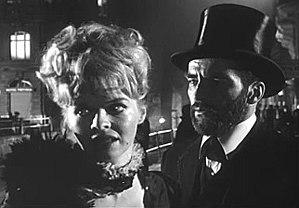
Freud, passions secrètes est un film américain réalisé par John Huston, sorti en 1962.
La psychanalyse hors cure est une expression relativement récente adoptée par un certain nombre de psychanalystes français ». Elle repose la question de la psychanalyse appliquée hors la cure thérapeutique classique dans le cadre d'interactions de la psychanalyse avec d'autres disciplines du champ culturel.